Jimmy White

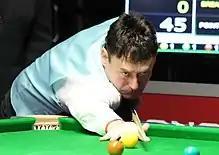
White at the 2016 Paul Hunter Classic

White began the 2011–12 season ranked number 55. At a Legends Tour event in June 2011, White compiled a maximum break, unusual for the fact that he potted the first ball off the , meaning his opponent never played a shot in the frame. White was unable to defend his World Seniors Championship title, as he lost in the semi-finals 0–2 against eventual champion Morgan. White also failed to qualify for the 2011 UK Championship, losing 5–6 against Jamie Jones. After the FFB Snooker Open, White was ranked number 47.